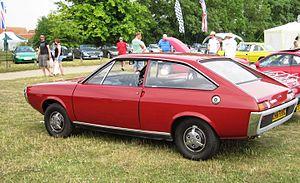
Renault 15 (1973)